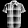
Label: Shirt